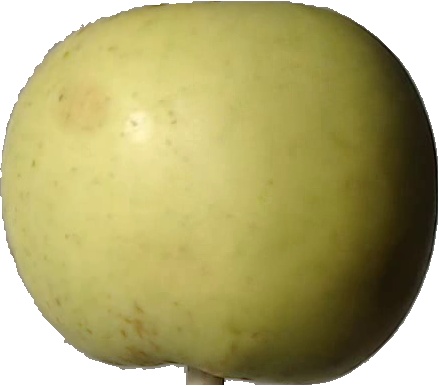
Label: apple_golden_3